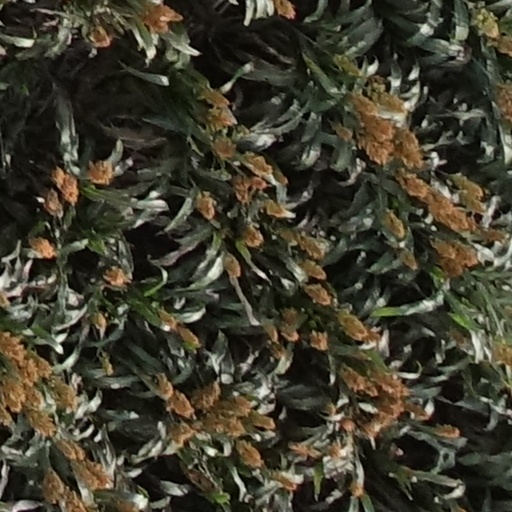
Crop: sorghum